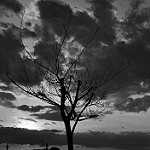
Label: B & W